Corrugation Road

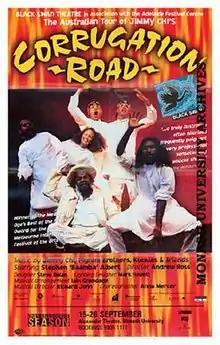
Poster for 1998 Australian tour

Corrugation Road is an Australian musical set in a mental hospital, about an Aboriginal schizophrenic patient. It was written by Jimmy Chi, his band Kuckles and friends, the creators of "Bran Nue Dae". It is based on Chi's own experiences at Perth's Graylands Hospital.